Kanae Station

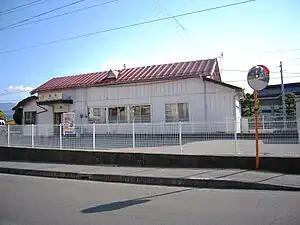
Kanae Station in November 2009

is a railway station in the city of Iida, Nagano Prefecture, Japan, operated by Central Japan Railway Company (JR Central).